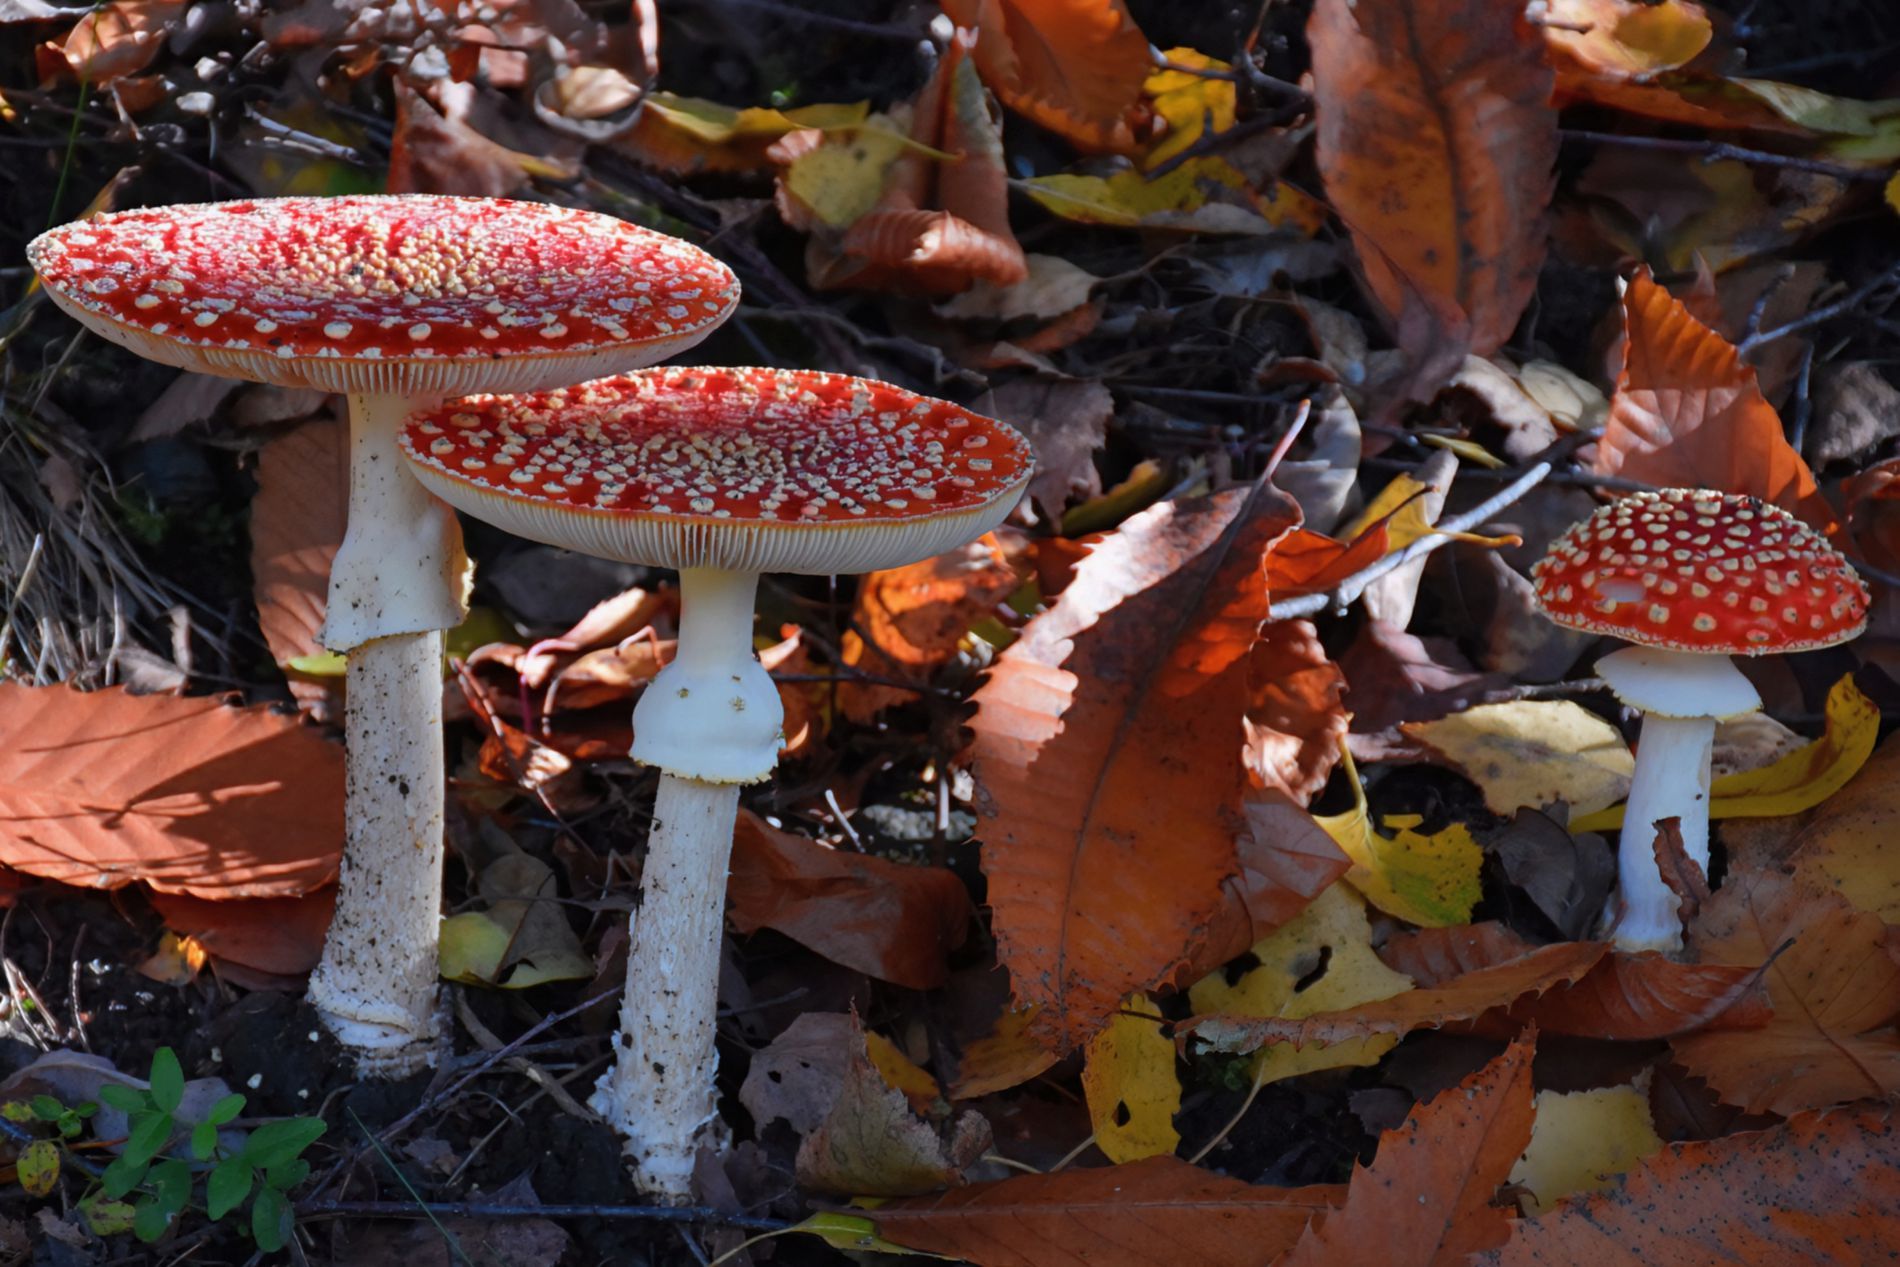
Agarics
the picture includes three agarics and a large number of tree leaves. the picture reflects a natural appearance.
a photo taken at eye level. colours are plant based due to leaves and agarics. natural and dim lighting. the atmosphere is vegetarian. mood is enjoyable.
Labels: Fungus, Plant, Agaric, Amanita, Mushroom, Agarics, leaves
Camera: NIKON CORPORATION NIKON D7200
Aperture: F7.1
Exposure: 1/200 sec
ISO: 800
Focal length: 95.0 mm